Portsoy Harbour

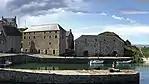

Several listed buildings surround the eastern, southern and western sides of the harbour. They are (clockwise from the east):